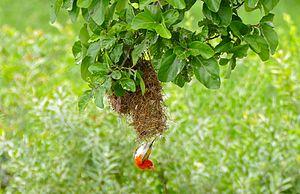
L'anaplecte écarlate, également appelé malimbe ou tisserin écarlate, est une espèce d'oiseaux de la famille des Ploceidae, l'unique représentante du genre Anaplectes.